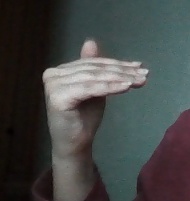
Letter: khaa